Geraldine Wooller

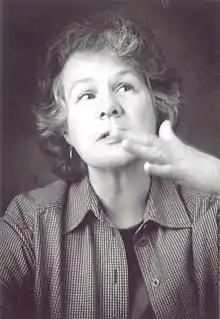

Geraldine Wooller (born 7 November 1941) is an Australian novelist, short-story writer and essayist. Her novels are predominantly reflective works on the nature of love, friendship, loss and endurance.